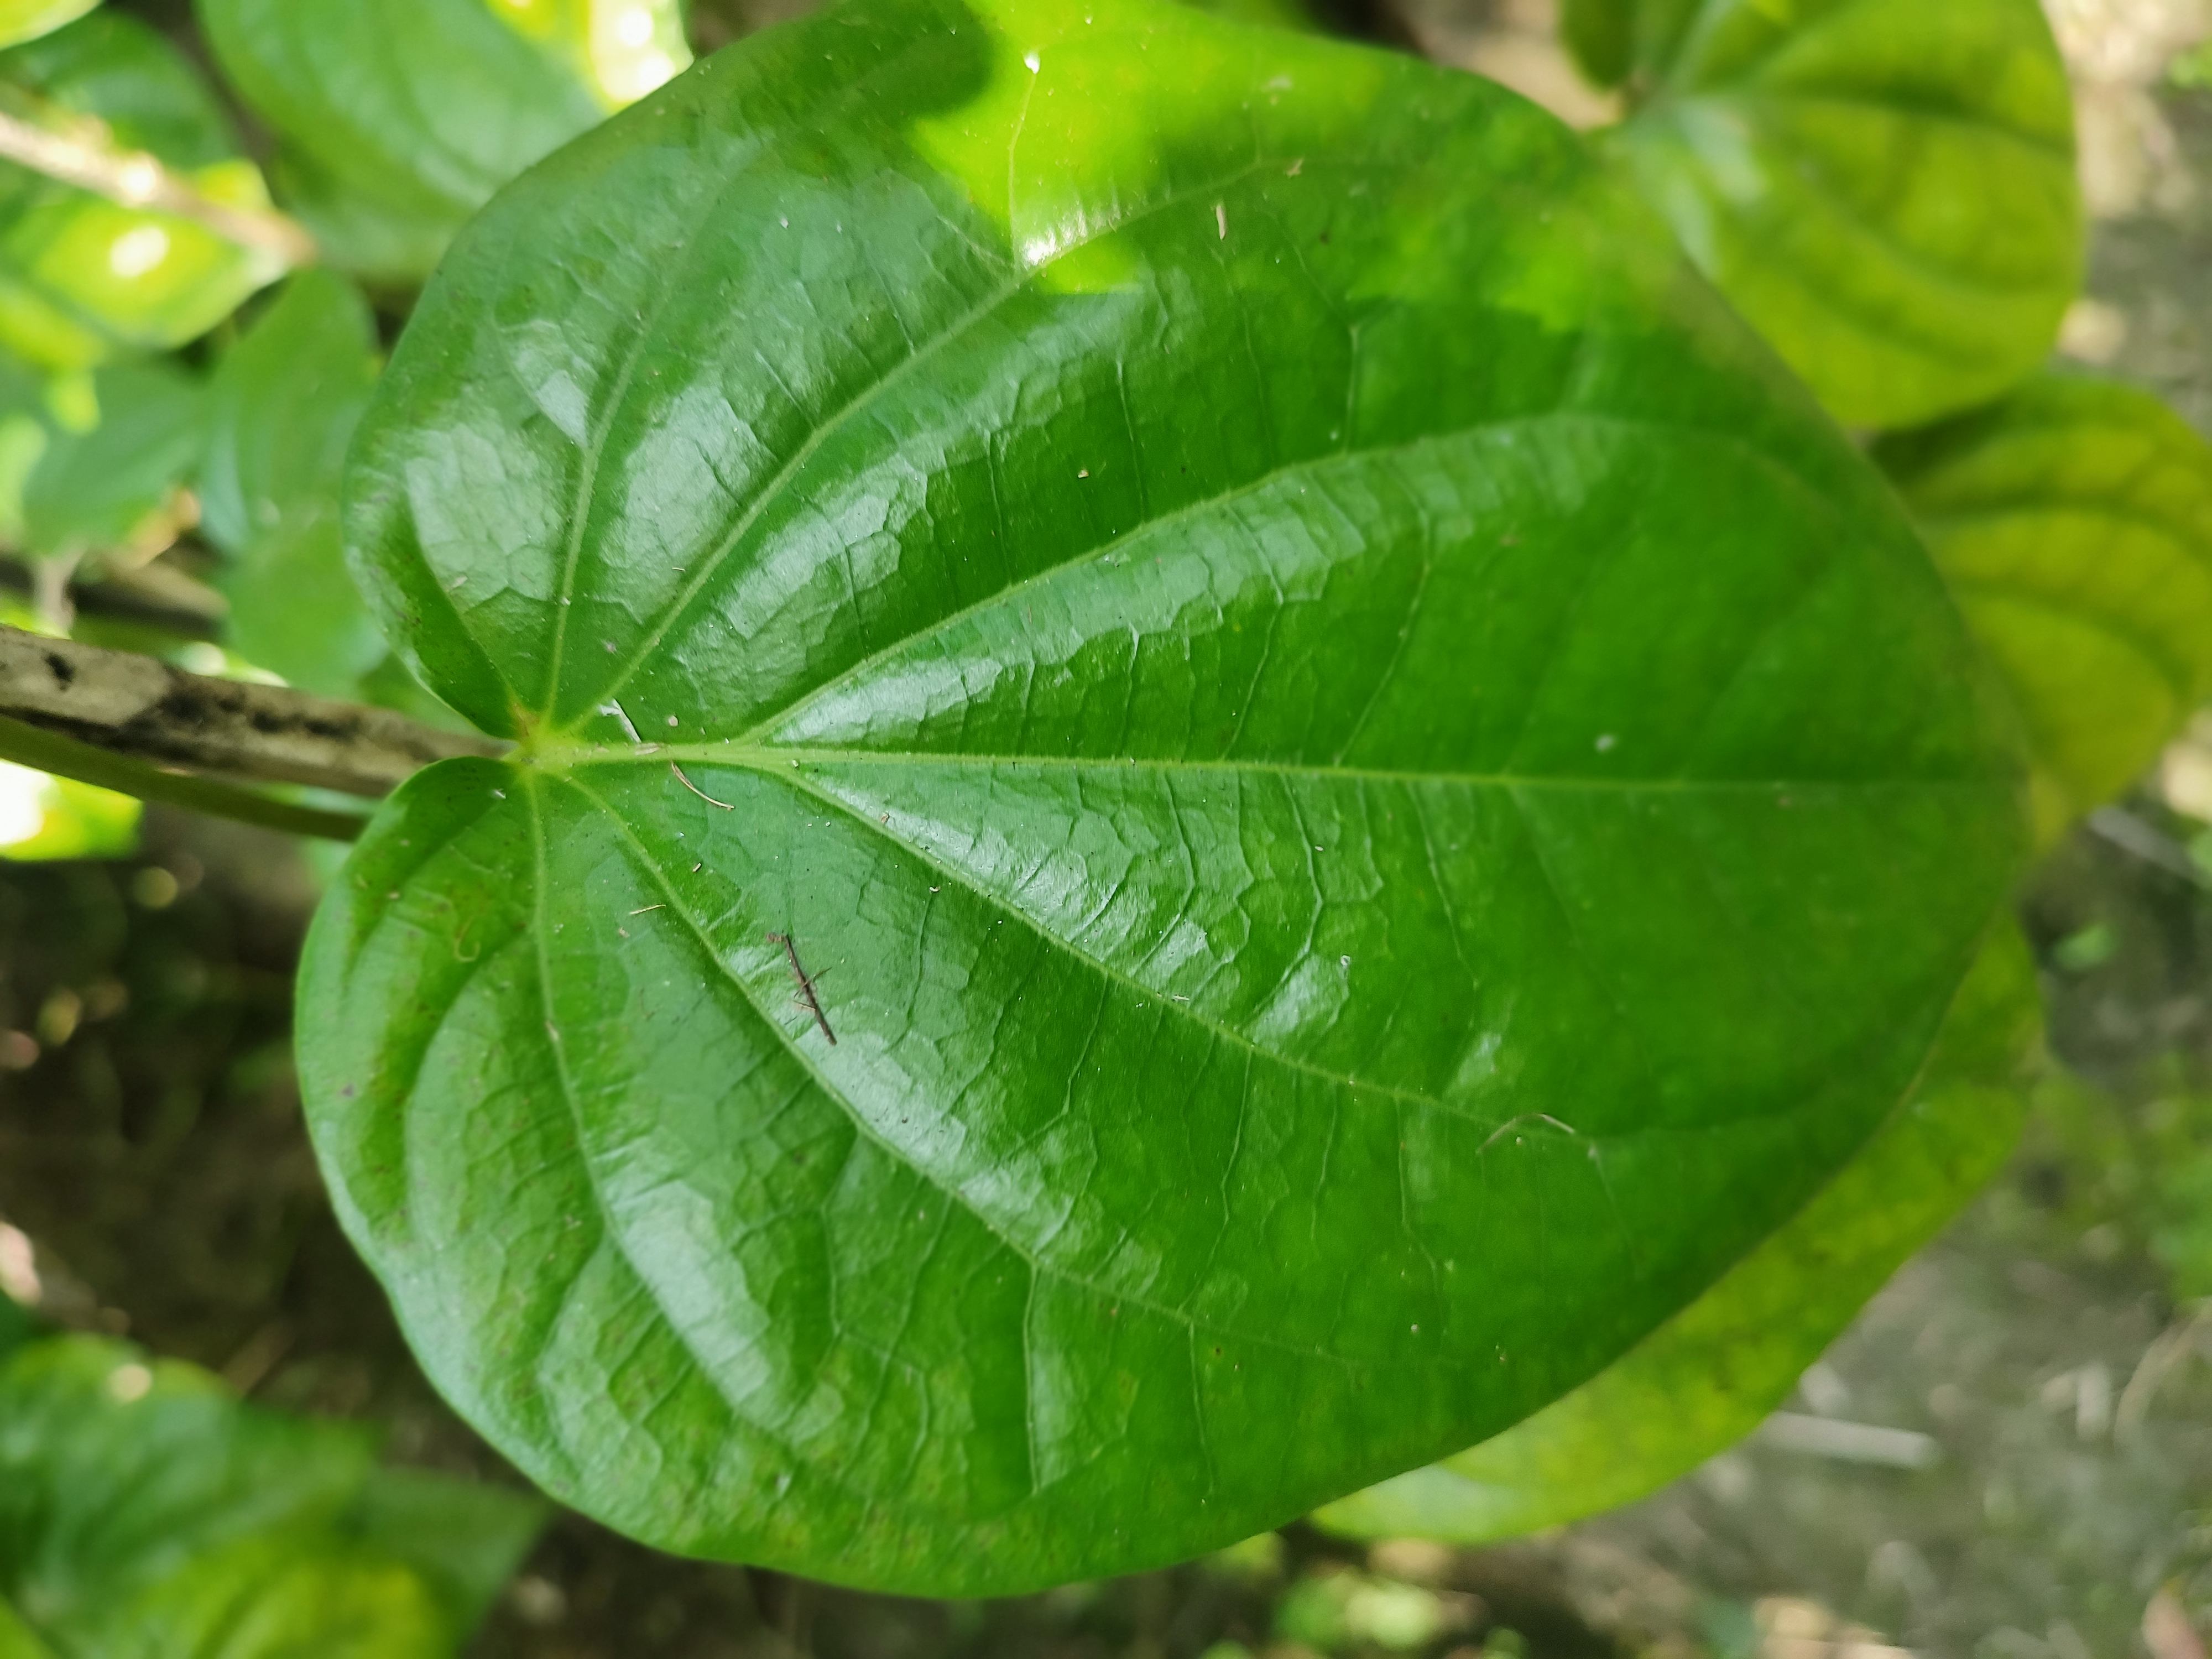
Label: Healthy_Leaf